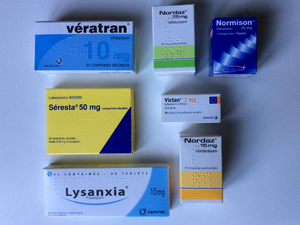
boites de benzodiazépines peu prescrites, à tort
Les anxiolytiques sont des médicaments utilisés contre l'anxiété. Différentes molécules et différentes substances naturelles ou artificielles possèdent des effets anxiolytiques.
Les benzodiazépines sont une classe de composés organiques formés d'un cycle benzénique fusionné à un cycle diazépine. On classe aussi parmi les benzodiazépines les thiénodiazépines, qui à la différence d'avoir un cycle benzène possèdent un cycle thiophène.